Theater of Life

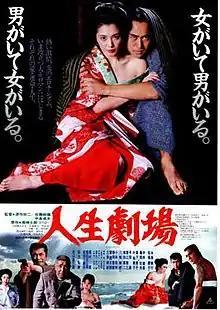

is a 1983 film directed by Kinji Fukasaku, Sadao Nakajima, and Junya Satō. It is based on the first three parts of the "Theater of Life" series of novels by Shirō Ozaki, 青春篇 "Youth Chapter", 情熱篇 "Passion Chapter", and 決勝篇 "Final Chapter". The "Youth Chapter" segment was directed by Junya Satō, the "Passion Chapter" segment was directed by Kinji Fukasaku, and the "Final Chapter" segment was directed by Sadao Nakajima.